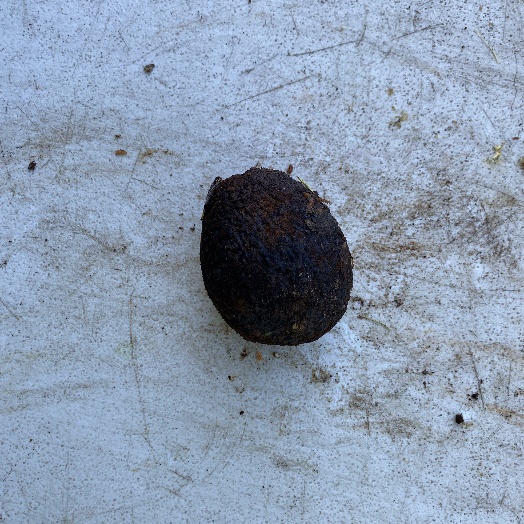
Label: generalcompost